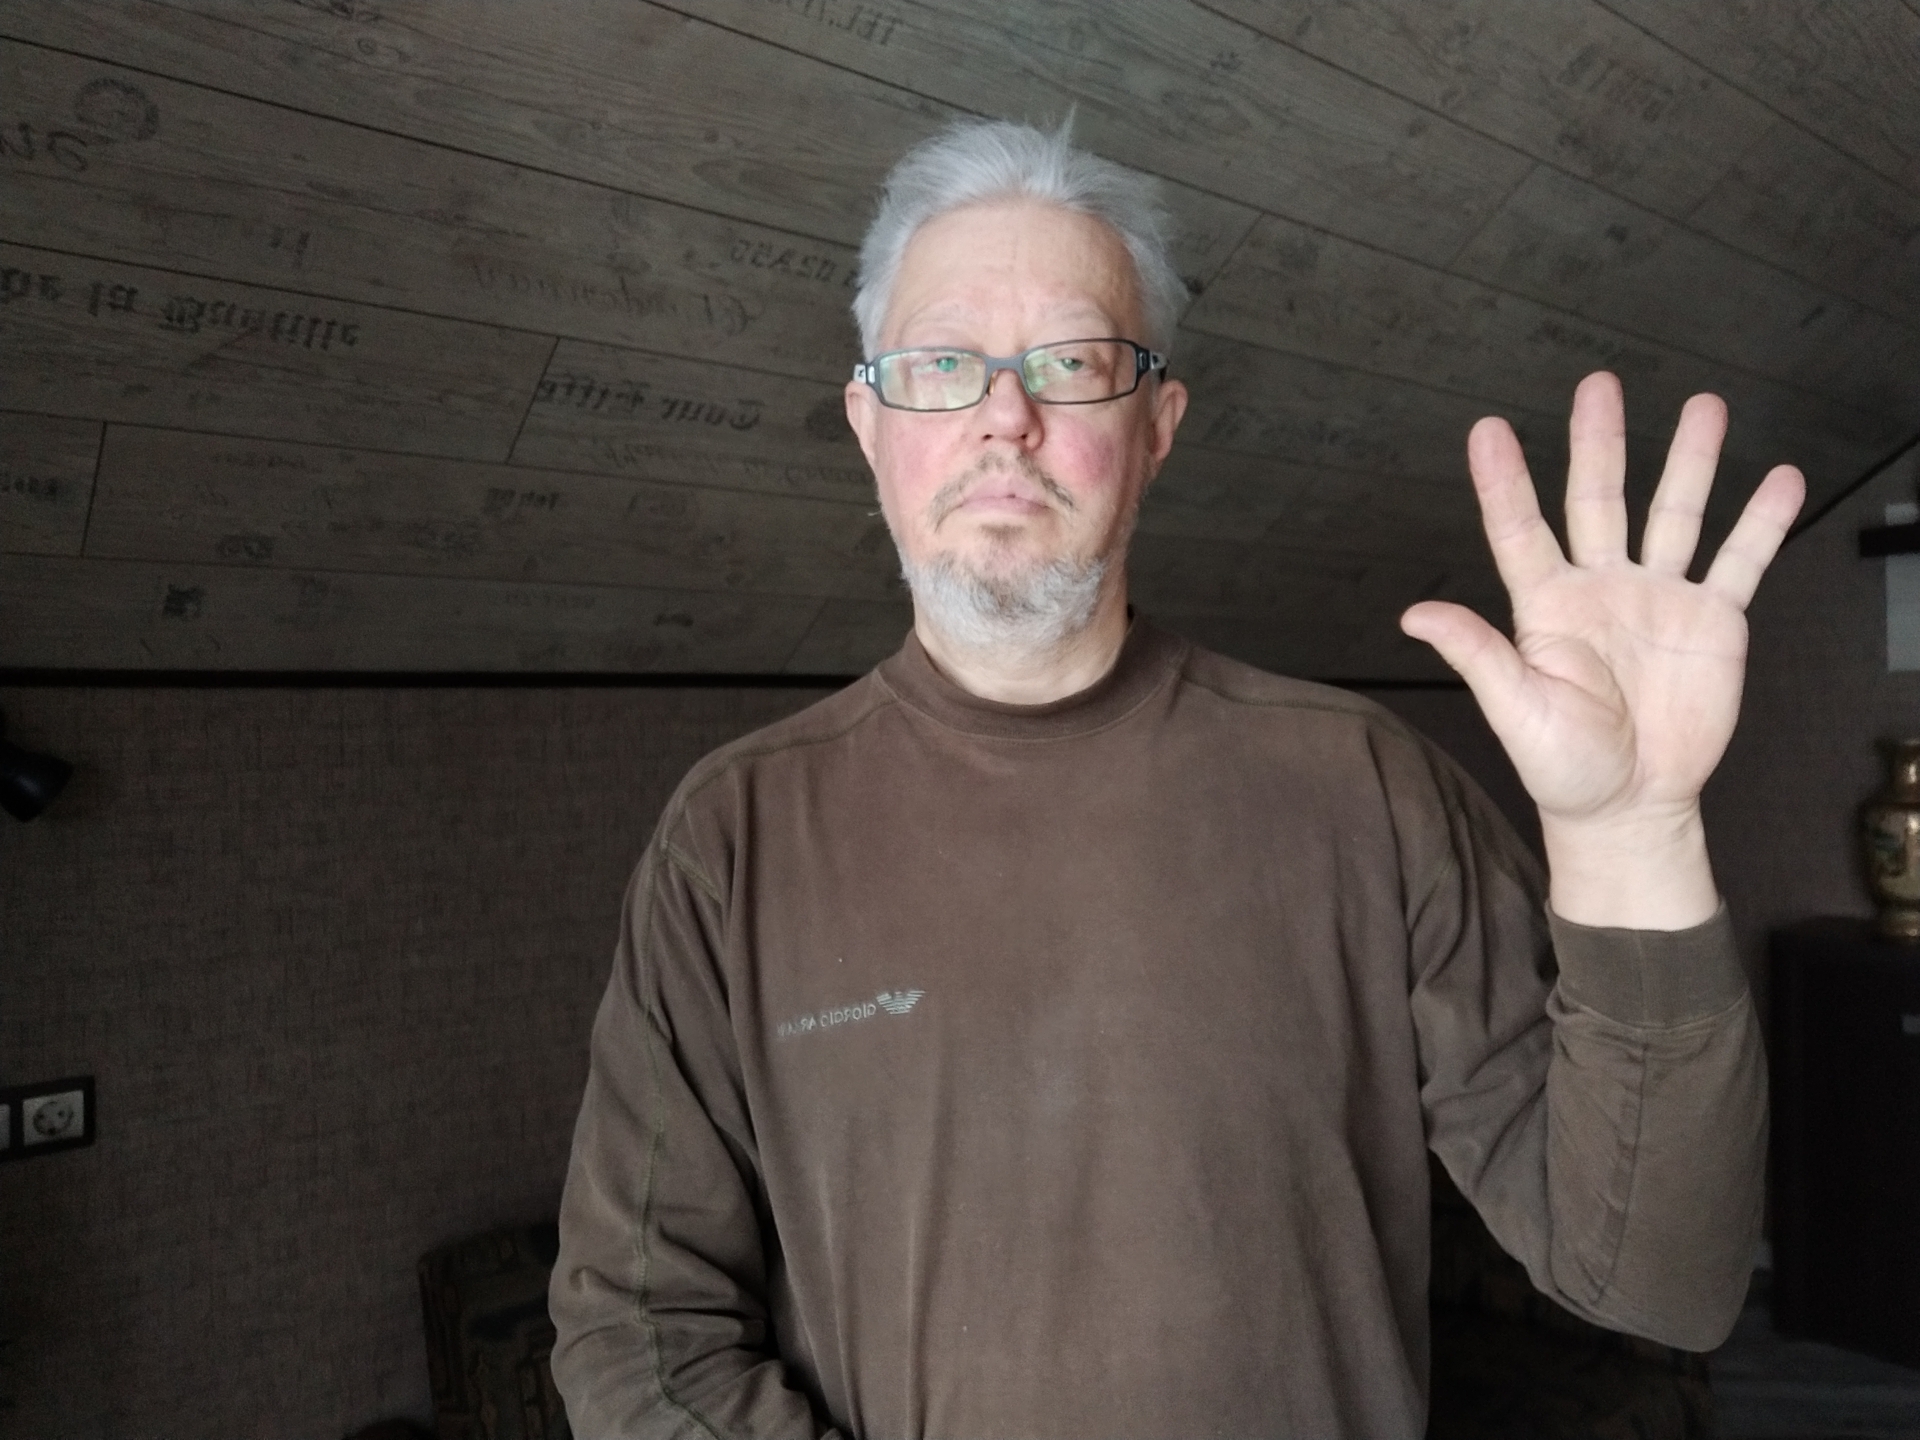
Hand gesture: palm